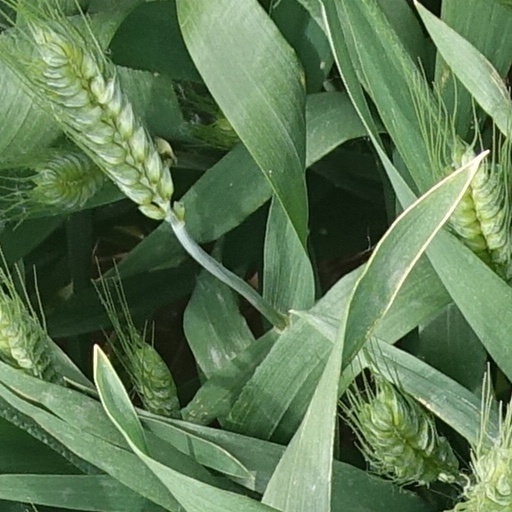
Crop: wheat